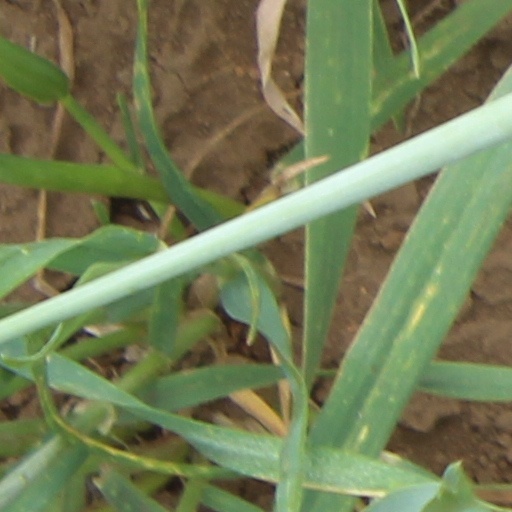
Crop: wheat